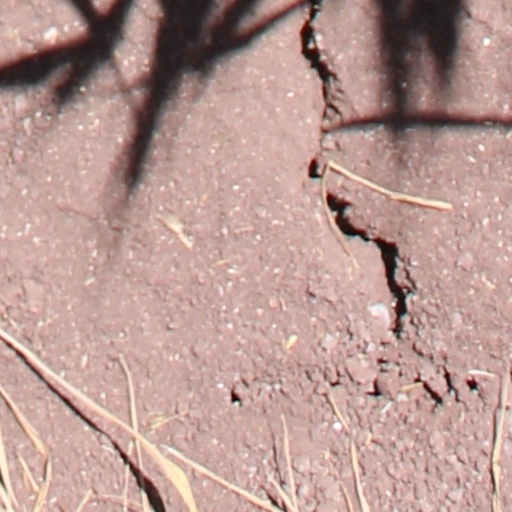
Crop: wheat